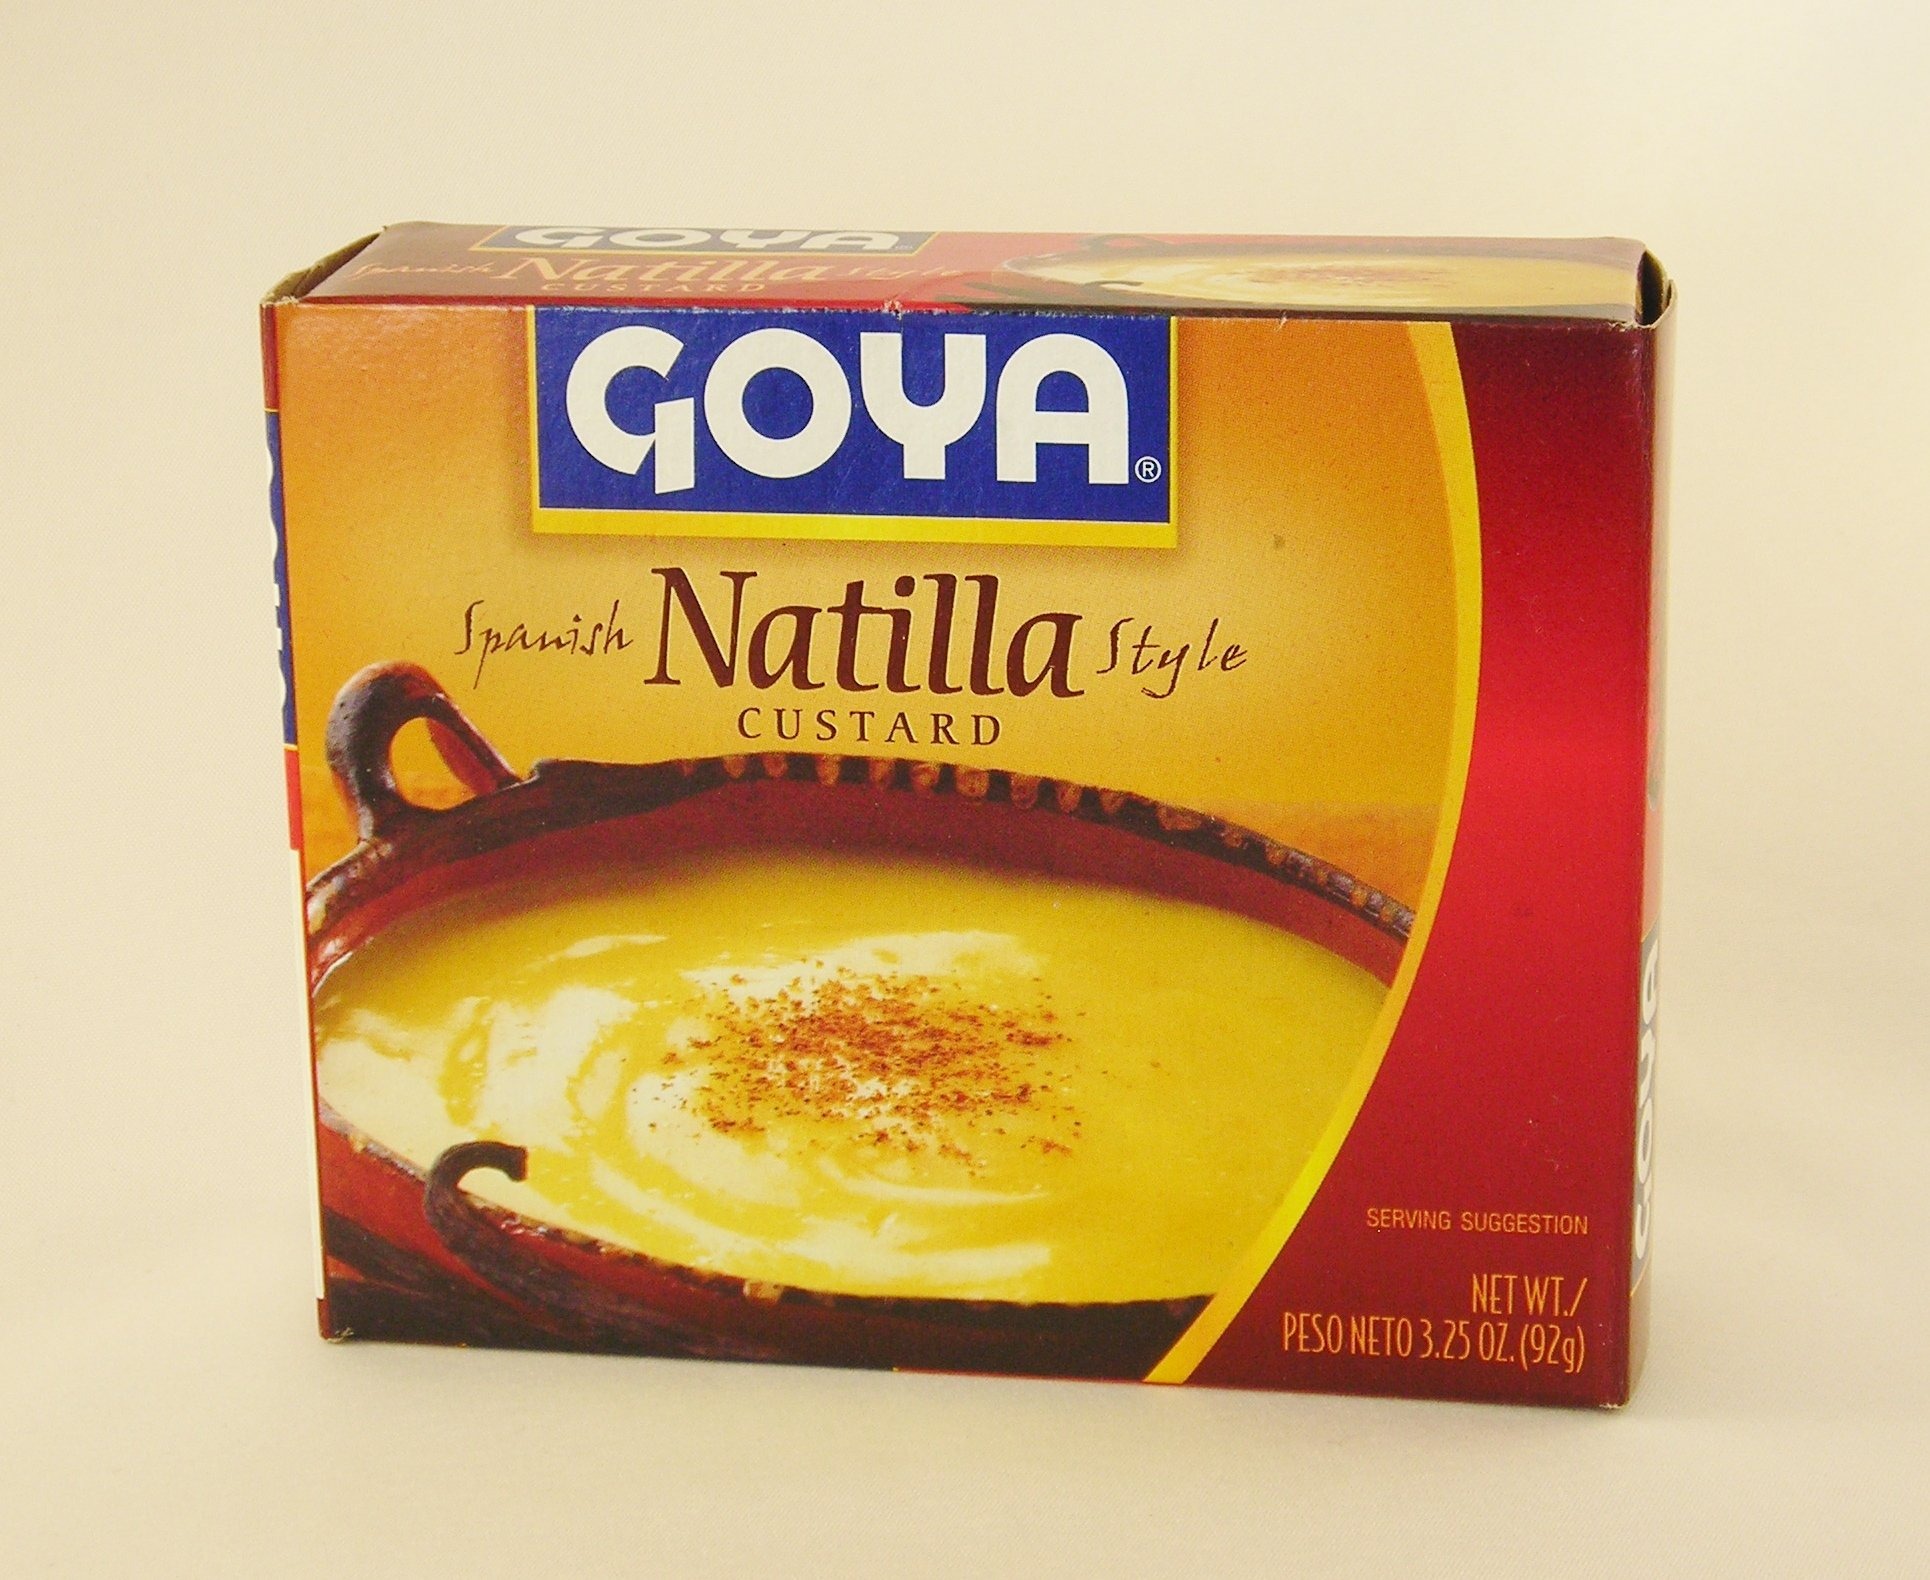
Item Name: Natilla
Bullet Point 1: Natilla
Bullet Point 2: Spanish Style Custard
Product Description: Spanish style Custard
Value: 10.0
Unit: Carton

Price: 1.48